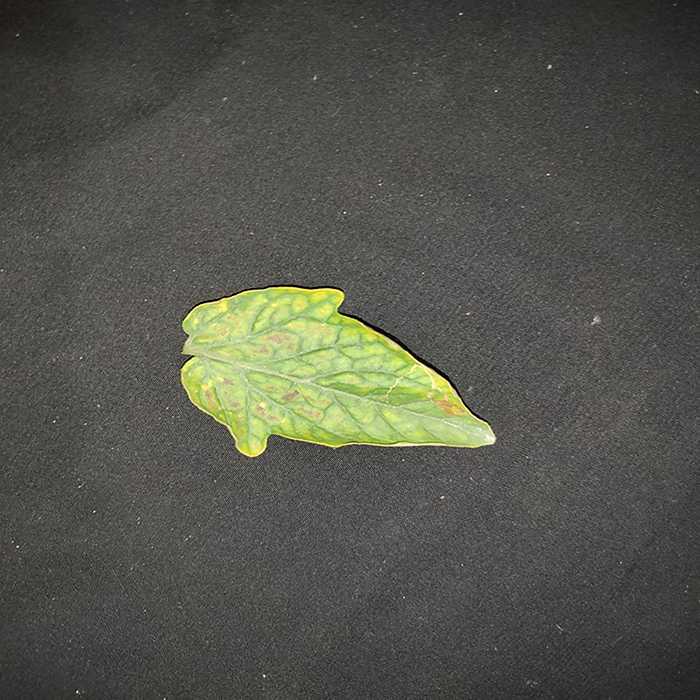
Plant: Tomato
Label: Tomato spotted wilt